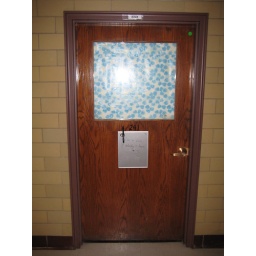
This is the door behind which lies the office in which I hang out.